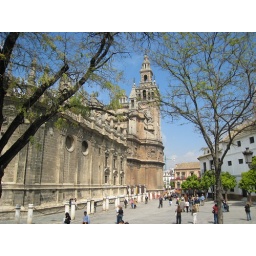
The Giralda, the most beautiful building in Sevilla was the minaret of the Almohad mosque, and now the bell tower of the Catedral.